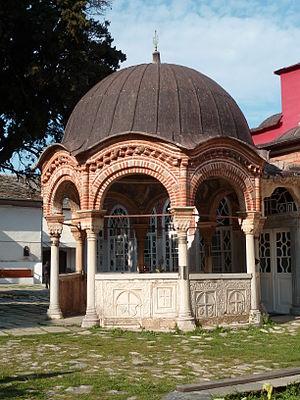
Phiale (fontaine rituelle) dans le monastère de la Grande Laure (Mont Athos)